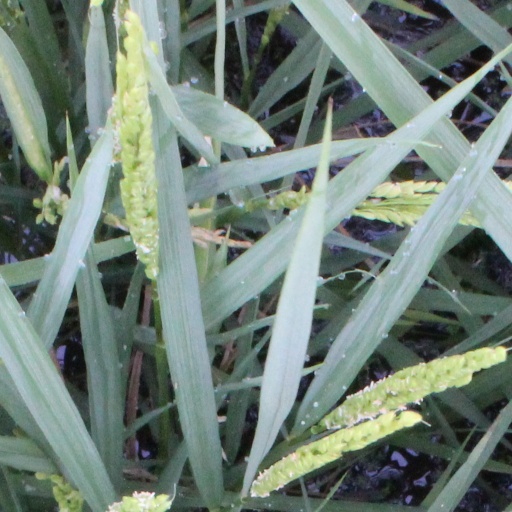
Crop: rice